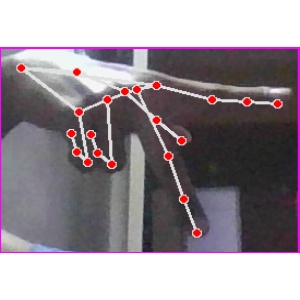
अक्षर: प